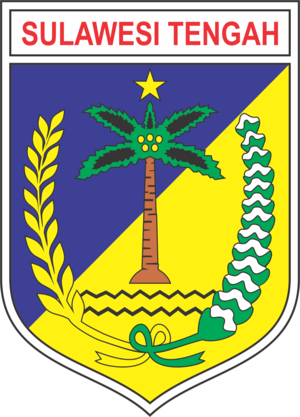
Indonesiens provinser
Våbenskjold
Provinser er det højeste niveau i den politiske inddeling af Indonesien.